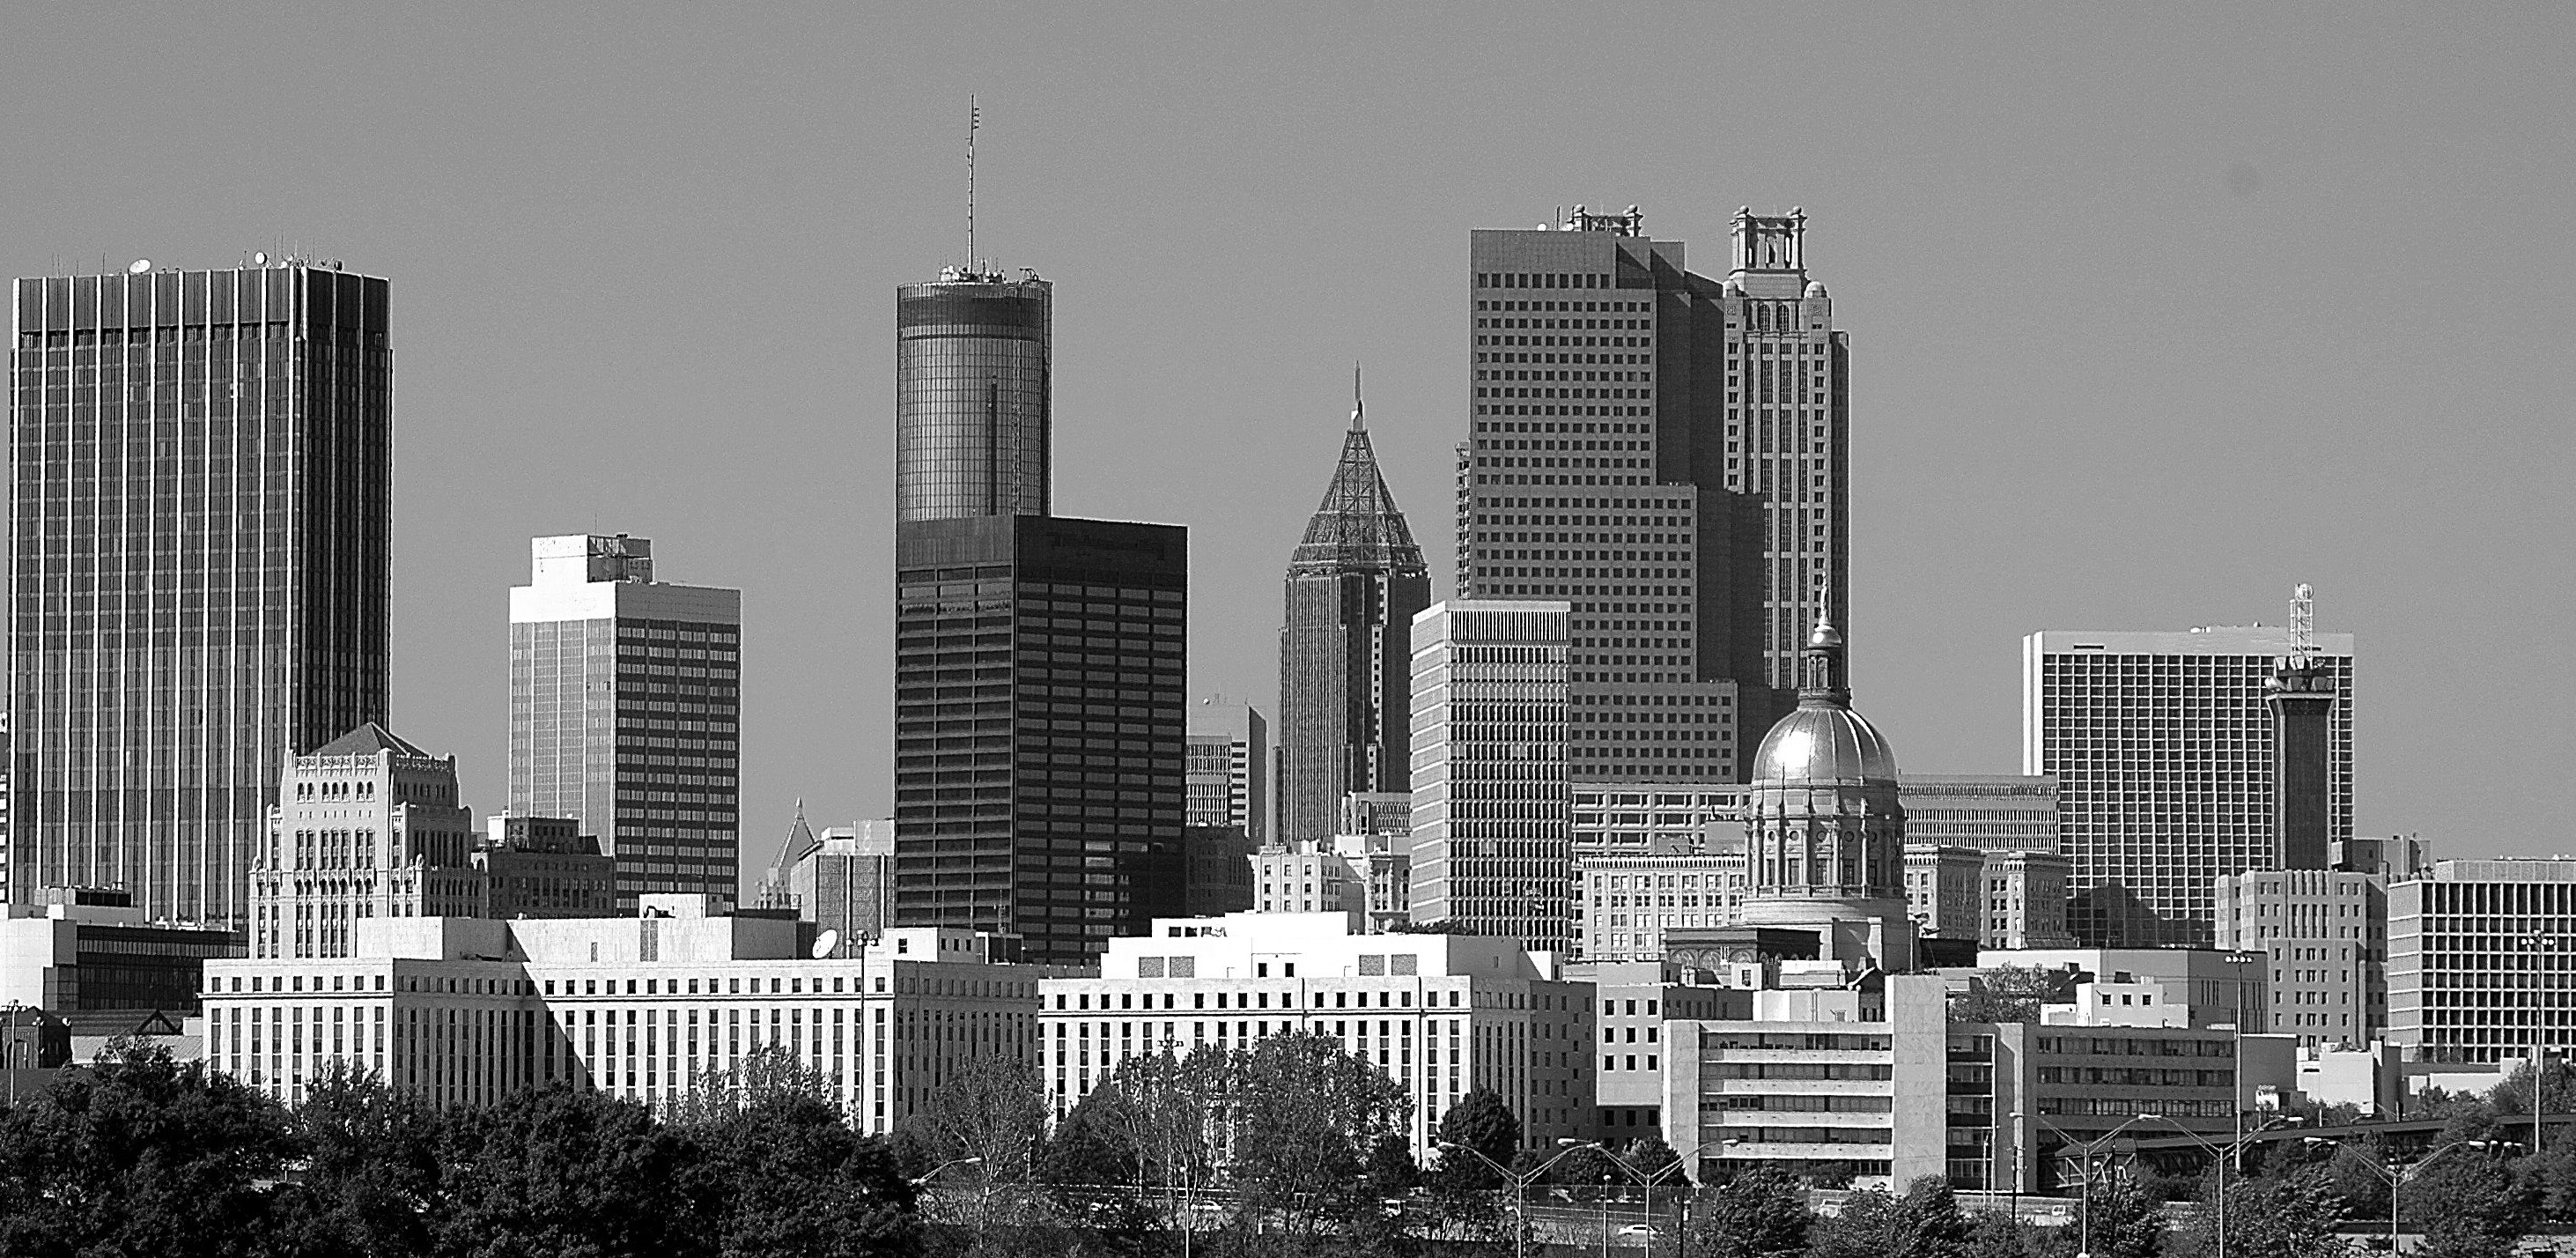
horizon, black and white, architecture, skyline, city, skyscraper, urban, cityscape, downtown, travel, tower, america, landmark, business, historic, monochrome, tower block, southern, district, buildings, georgia, scene, financial, destination, atlanta, metropolis, atlanta skyline, urban area, monochrome photography, residential area, geographical feature, human settlement, metropolitan area